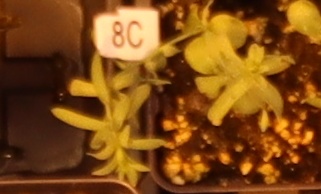
Label: Flax